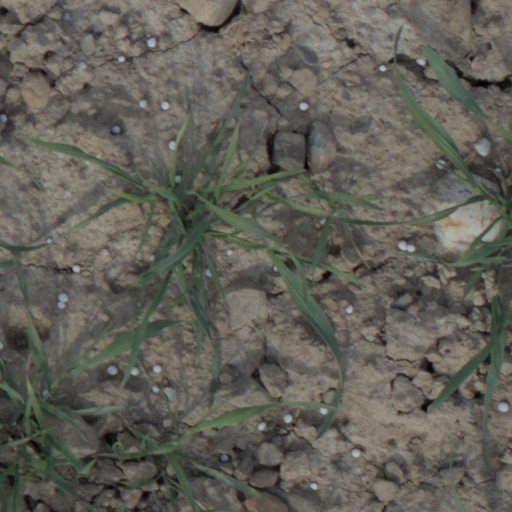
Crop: wheat